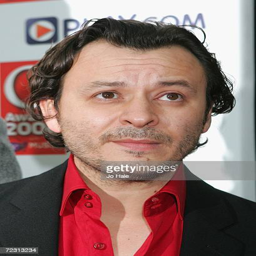
artist arrives at awards held